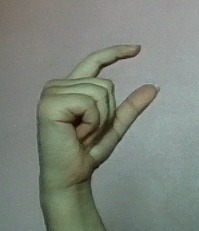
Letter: dal